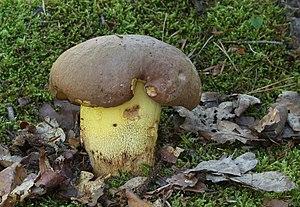
Aucune garantie d'exactitude ne peut être offerte par la liste contenue dans cet article.